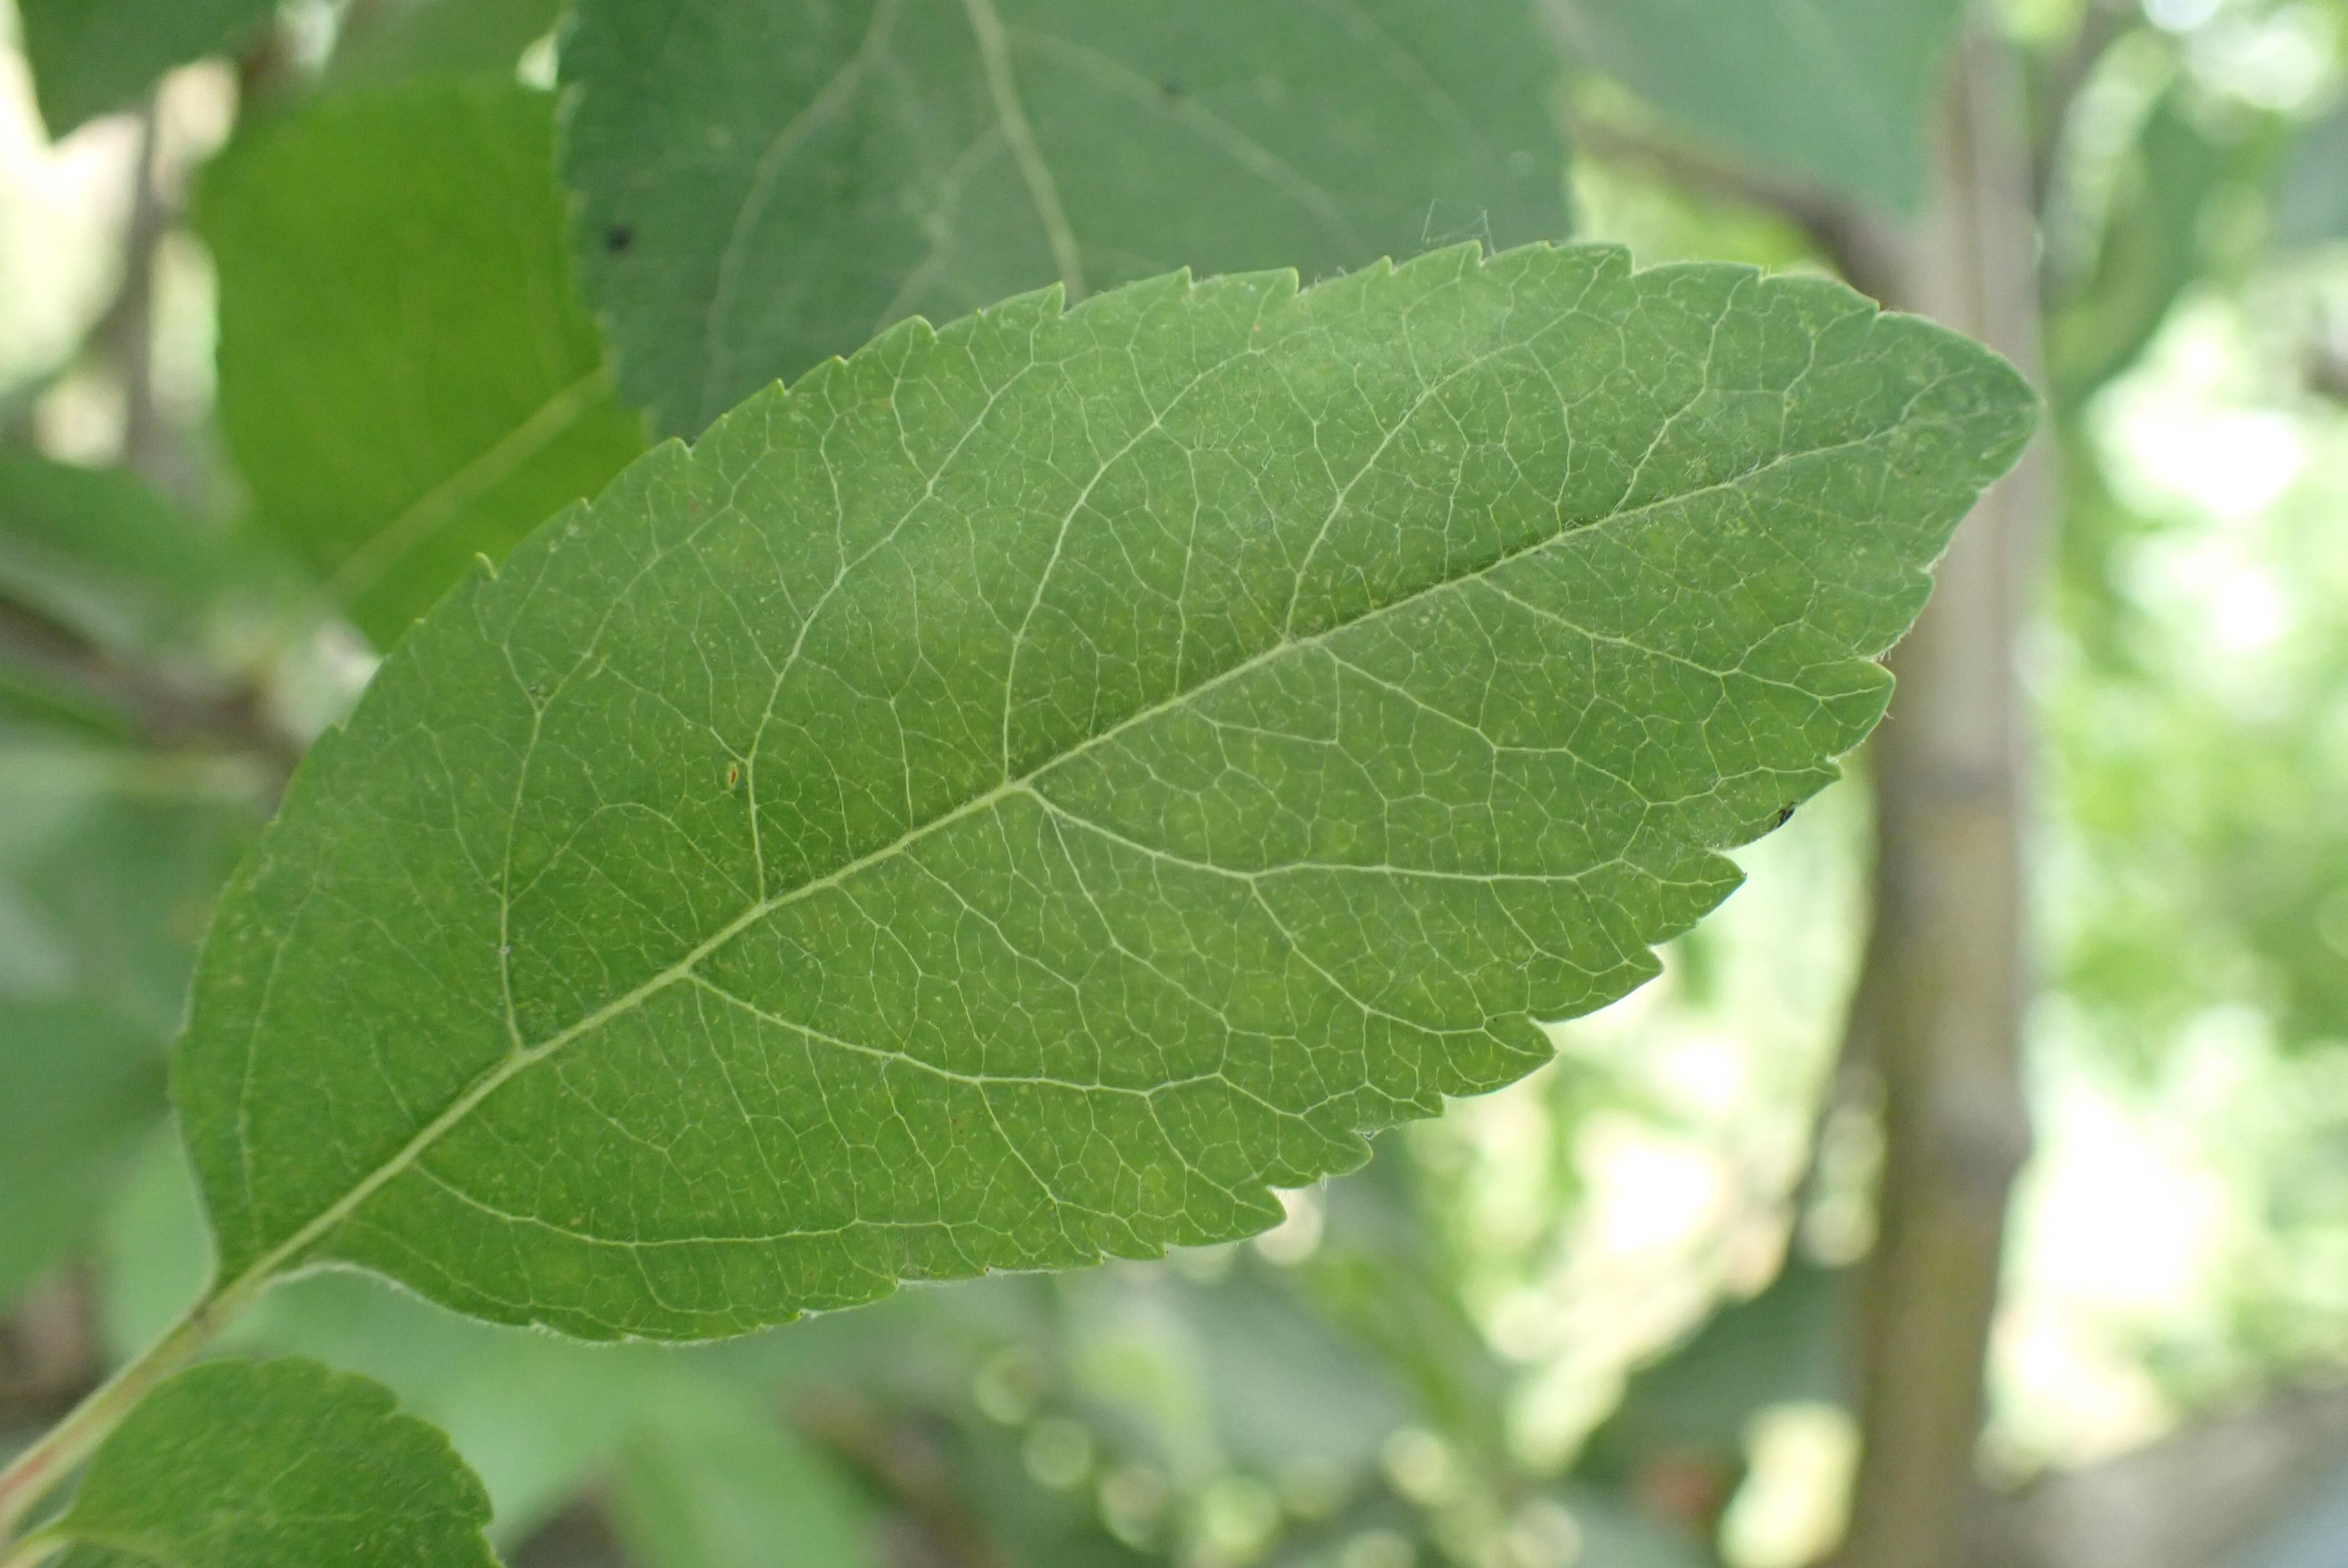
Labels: healthy